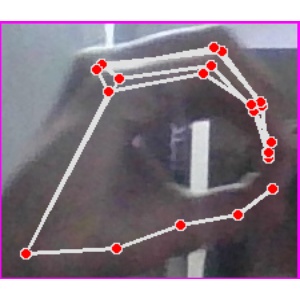
अक्षर: ठ